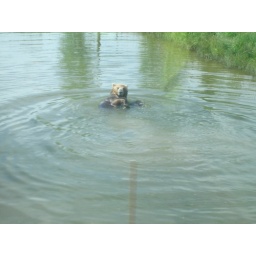
a bear in the water